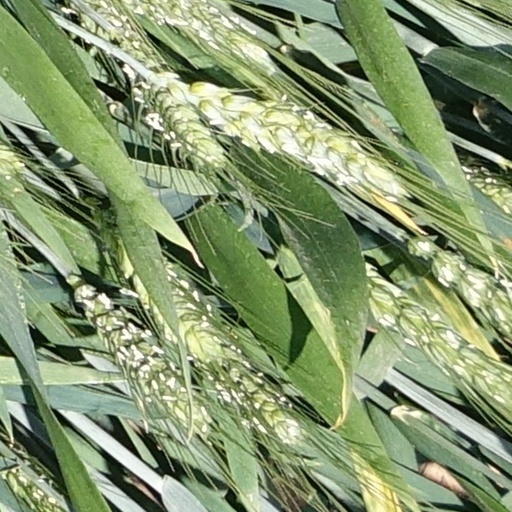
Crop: wheat